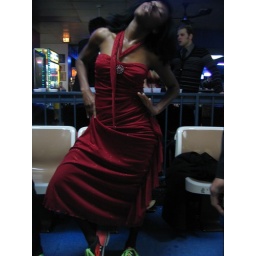
chloe in the red dress